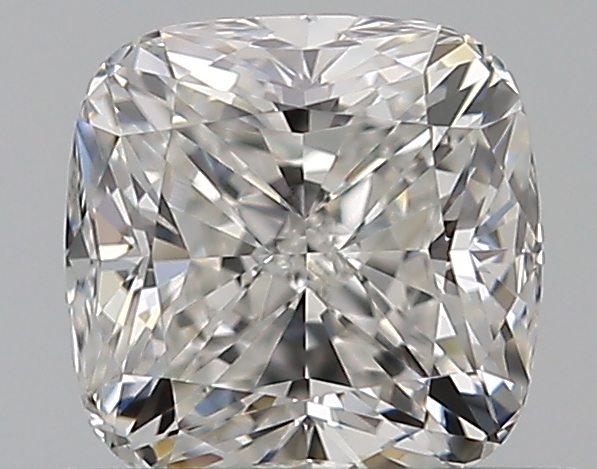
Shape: cushion
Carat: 0.51
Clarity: VS2
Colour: F
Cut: EX
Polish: EX
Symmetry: VG
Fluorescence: N
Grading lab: GIA
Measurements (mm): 4.52 x 4.51 x 3.06